The Dawn Rider

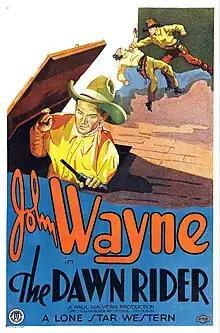
Theatrical poster

The Dawn Rider is a 1935 American Western film starring John Wayne and directed by Robert N. Bradbury.